Roger Pulwarty

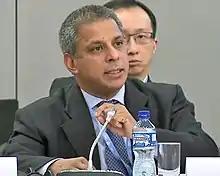
Pulwarty speaks at the World Meteorological Organization in 2019

Roger S. Pulwarty (born March 14, 1960) is a U.S. scientist of Trinidad and Tobago origin and contributed to the work of the Intergovernmental Panel on Climate Change (IPCC). Pulwarty is the Senior Scientist in the National Oceanic and Atmospheric Administration (NOAA) Physical Sciences Laboratory in Boulder, Colorado.